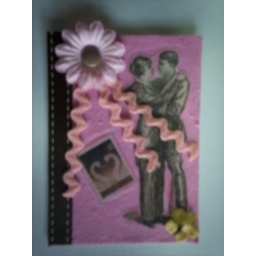
romance in pink and brown